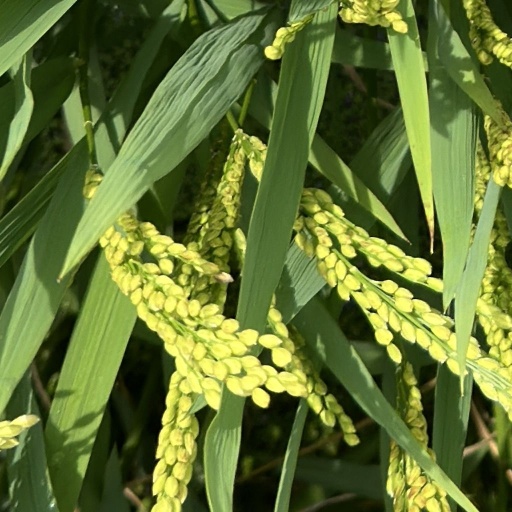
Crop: rice